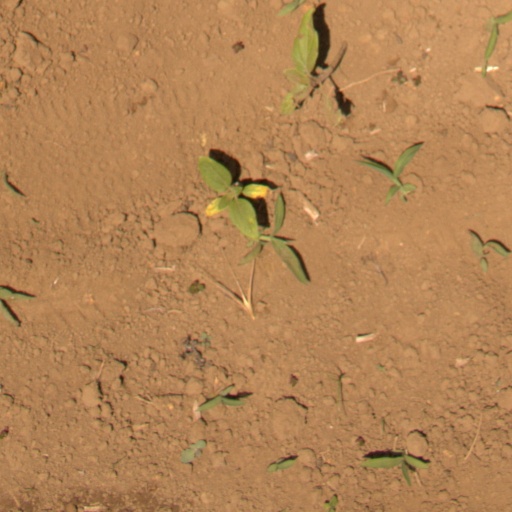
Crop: Jerusalem artichoke